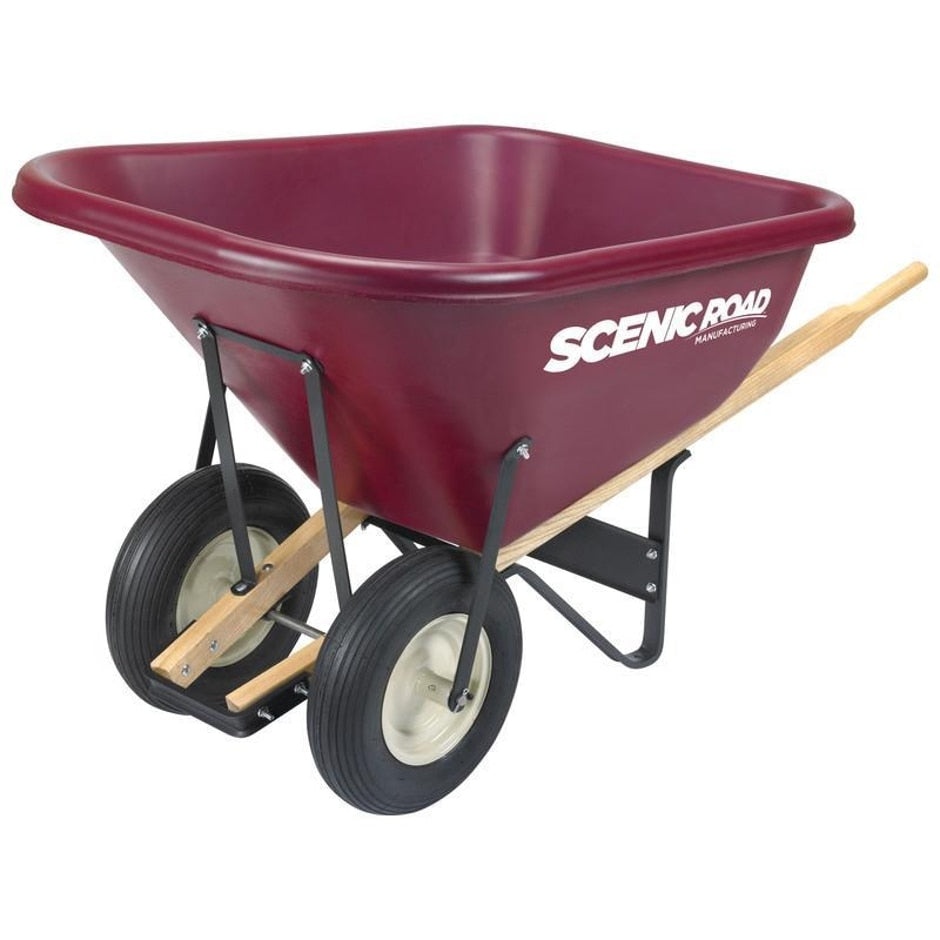
SCENIC ROAD TRAY FOR M10-2 WHEELBARROW
36 inch tray of molded ultra-high density polyethylene Tray for mfg# sr-10-2 bci#581054 Made in the usa
Brand: SCENIC ROAD
Category: Home & Garden > Lawn & Garden > Gardening > Gardening Tool Accessories > Wheelbarrow Parts > Wheelbarrow Trays